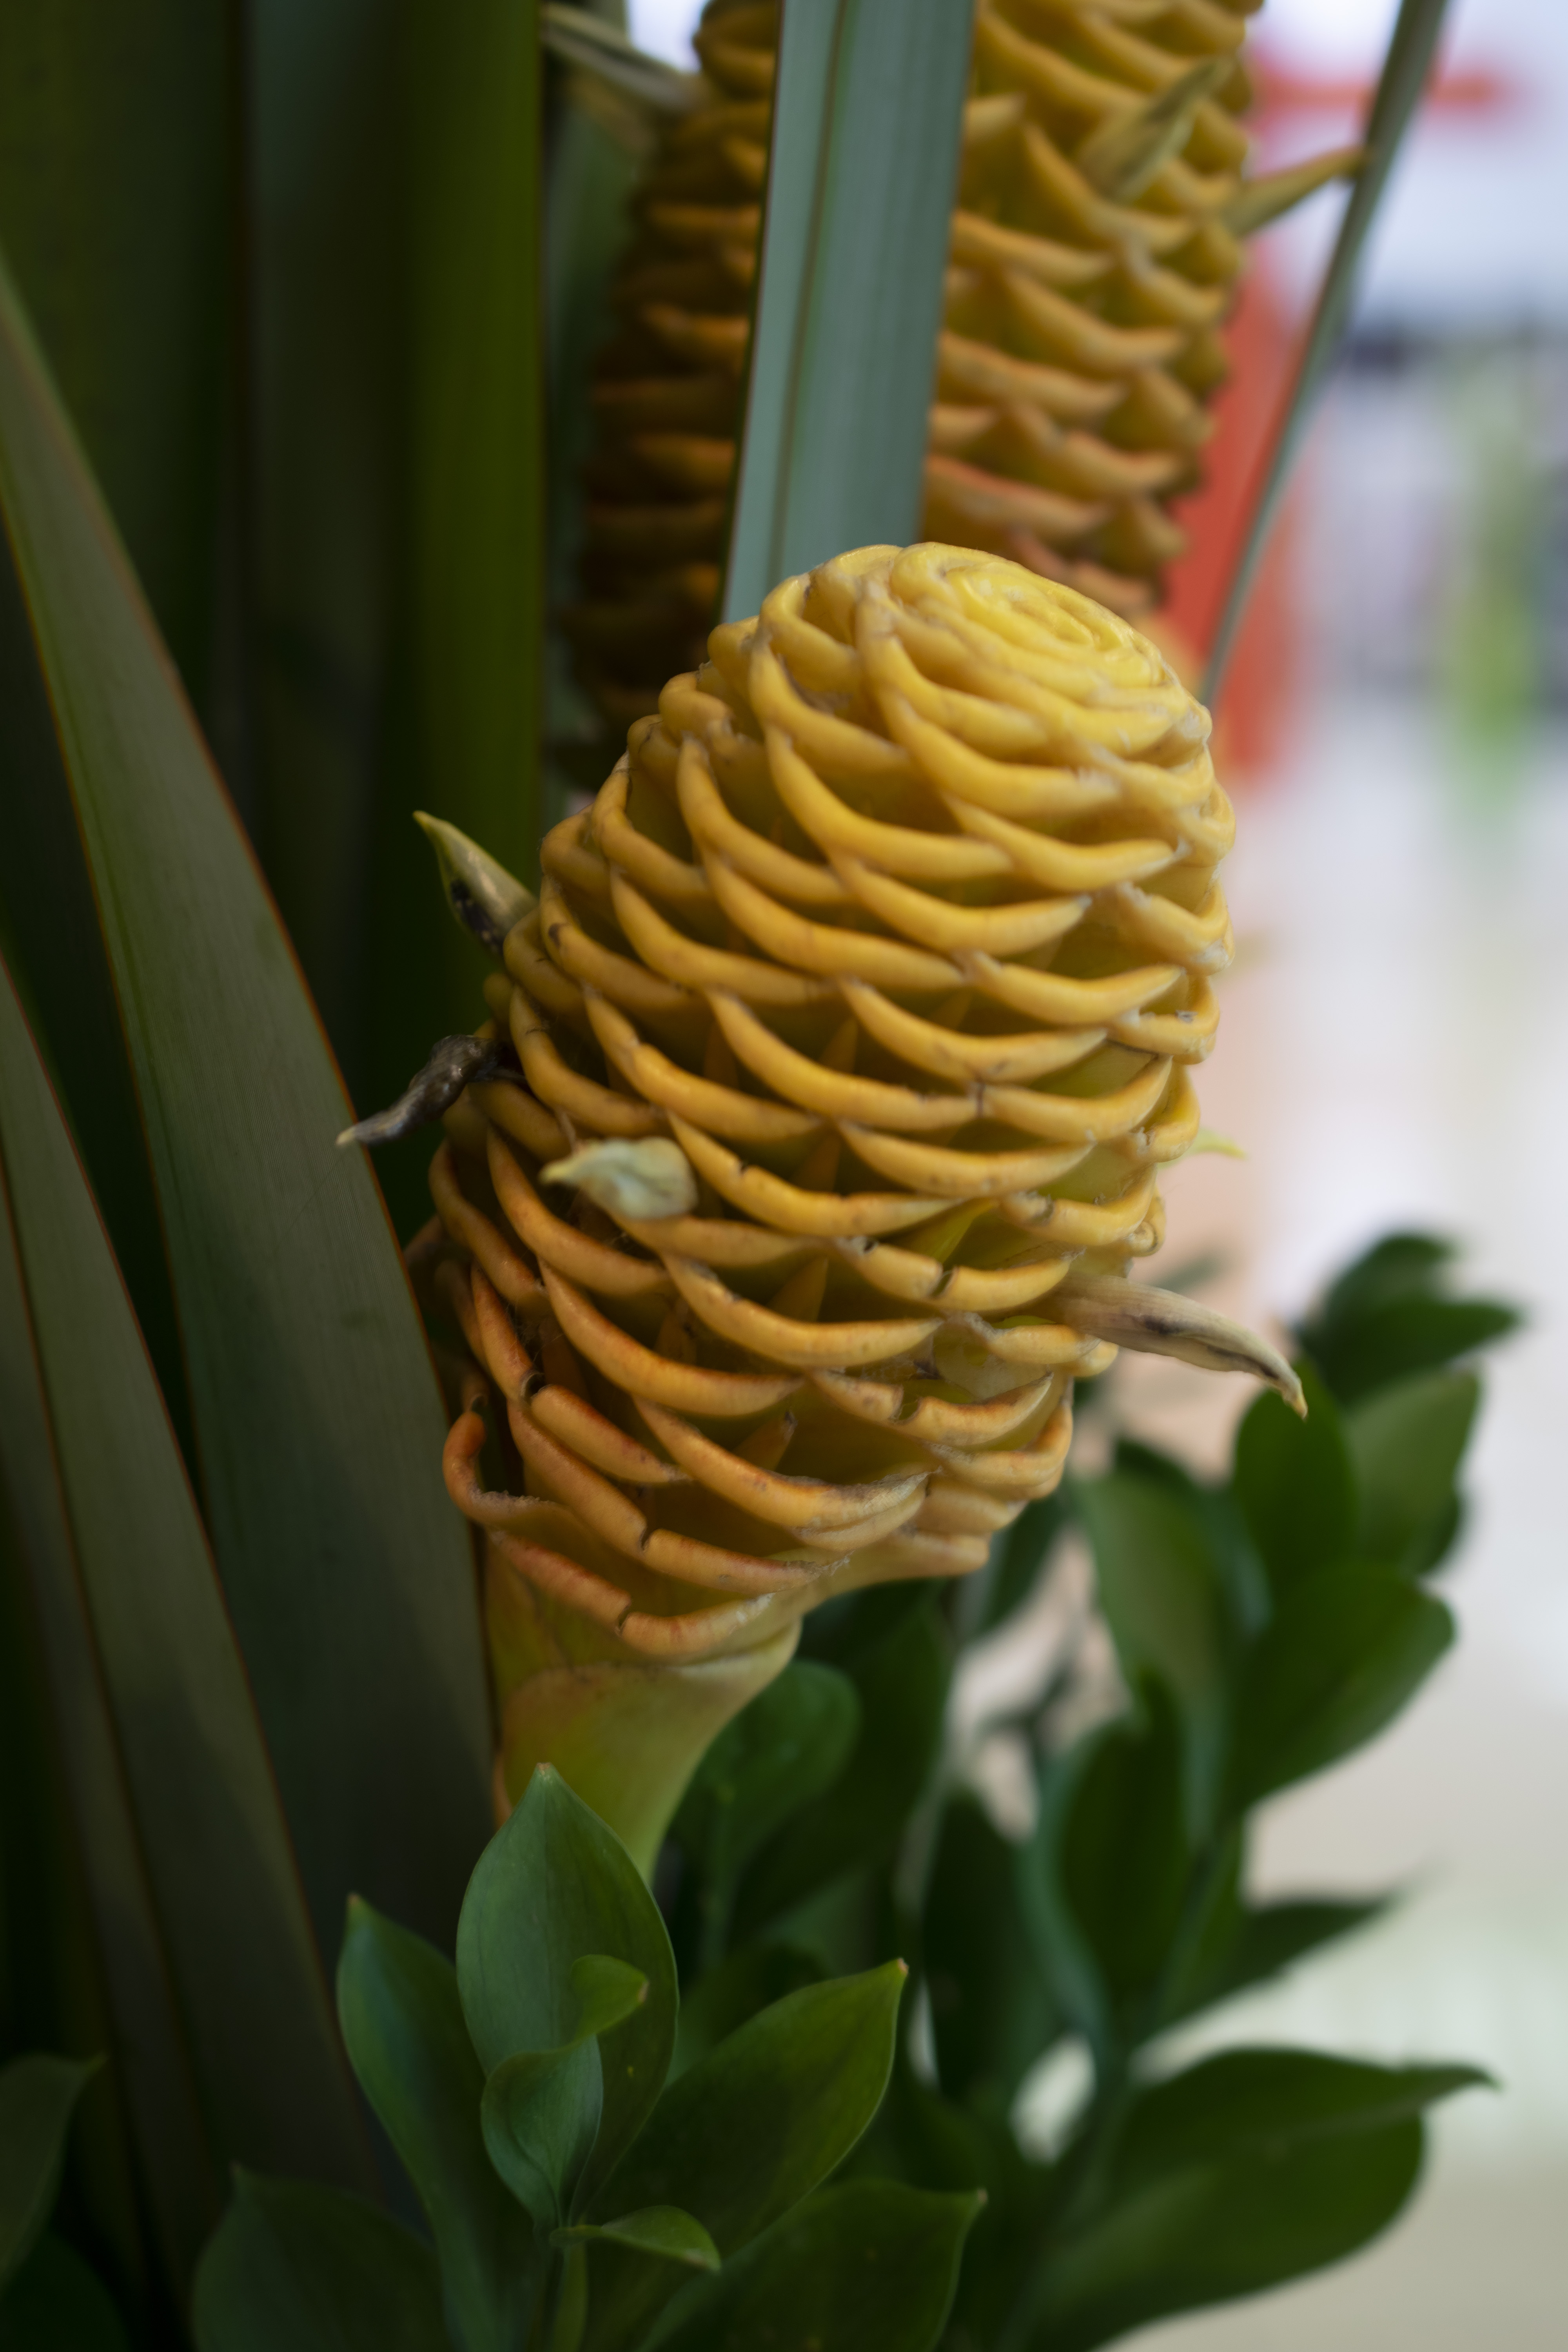
Zingiber spectabile, flower, petal, nature, yellow, green, leaf, spring, plant, botany, terrestrial plant, flowering plant, peach, pattern, twig, plant stem, pollen, wood, annual plant, herb, herbaceous plant, vascular plant, tree